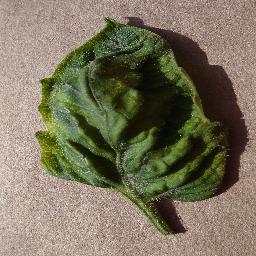
Label: Tomato___Tomato_Yellow_Leaf_Curl_Virus